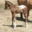
Label: horse